Princess Helene of Hohenlohe-Langenburg

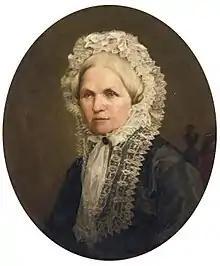

Princess Helene of Hohenlohe-Langenburg (22 November 1807 – 5 September 1880) was a member of the House of Hohenlohe-Langenburg and a Princess of Hohenlohe-Langenburg by birth and a member of the House of Württemberg and a Duchess of Württemberg as the second wife of Duke Eugen of Württemberg.